Asphalt concrete

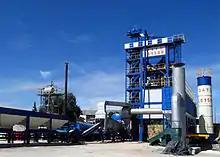
Asphalt batch mix plant

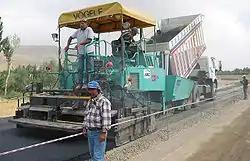
A machine laying asphalt concrete, fed from a dump truck

Asphalt concrete (commonly called asphalt, blacktop, or pavement in North America, and tarmac or bitumen macadam in the United Kingdom and the Republic of Ireland) is a composite material commonly used to surface roads, parking lots, airports, and the core of embankment dams. Asphalt mixtures have been used in pavement construction since the nineteenth century. It consists of mineral aggregate bound together with bitumen (a substance also independently known as asphalt, pitch, or tar), laid in layers, and compacted.